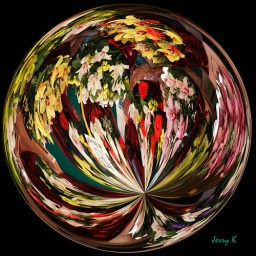
Original was of a flower stand at the outdoor market in Nice France